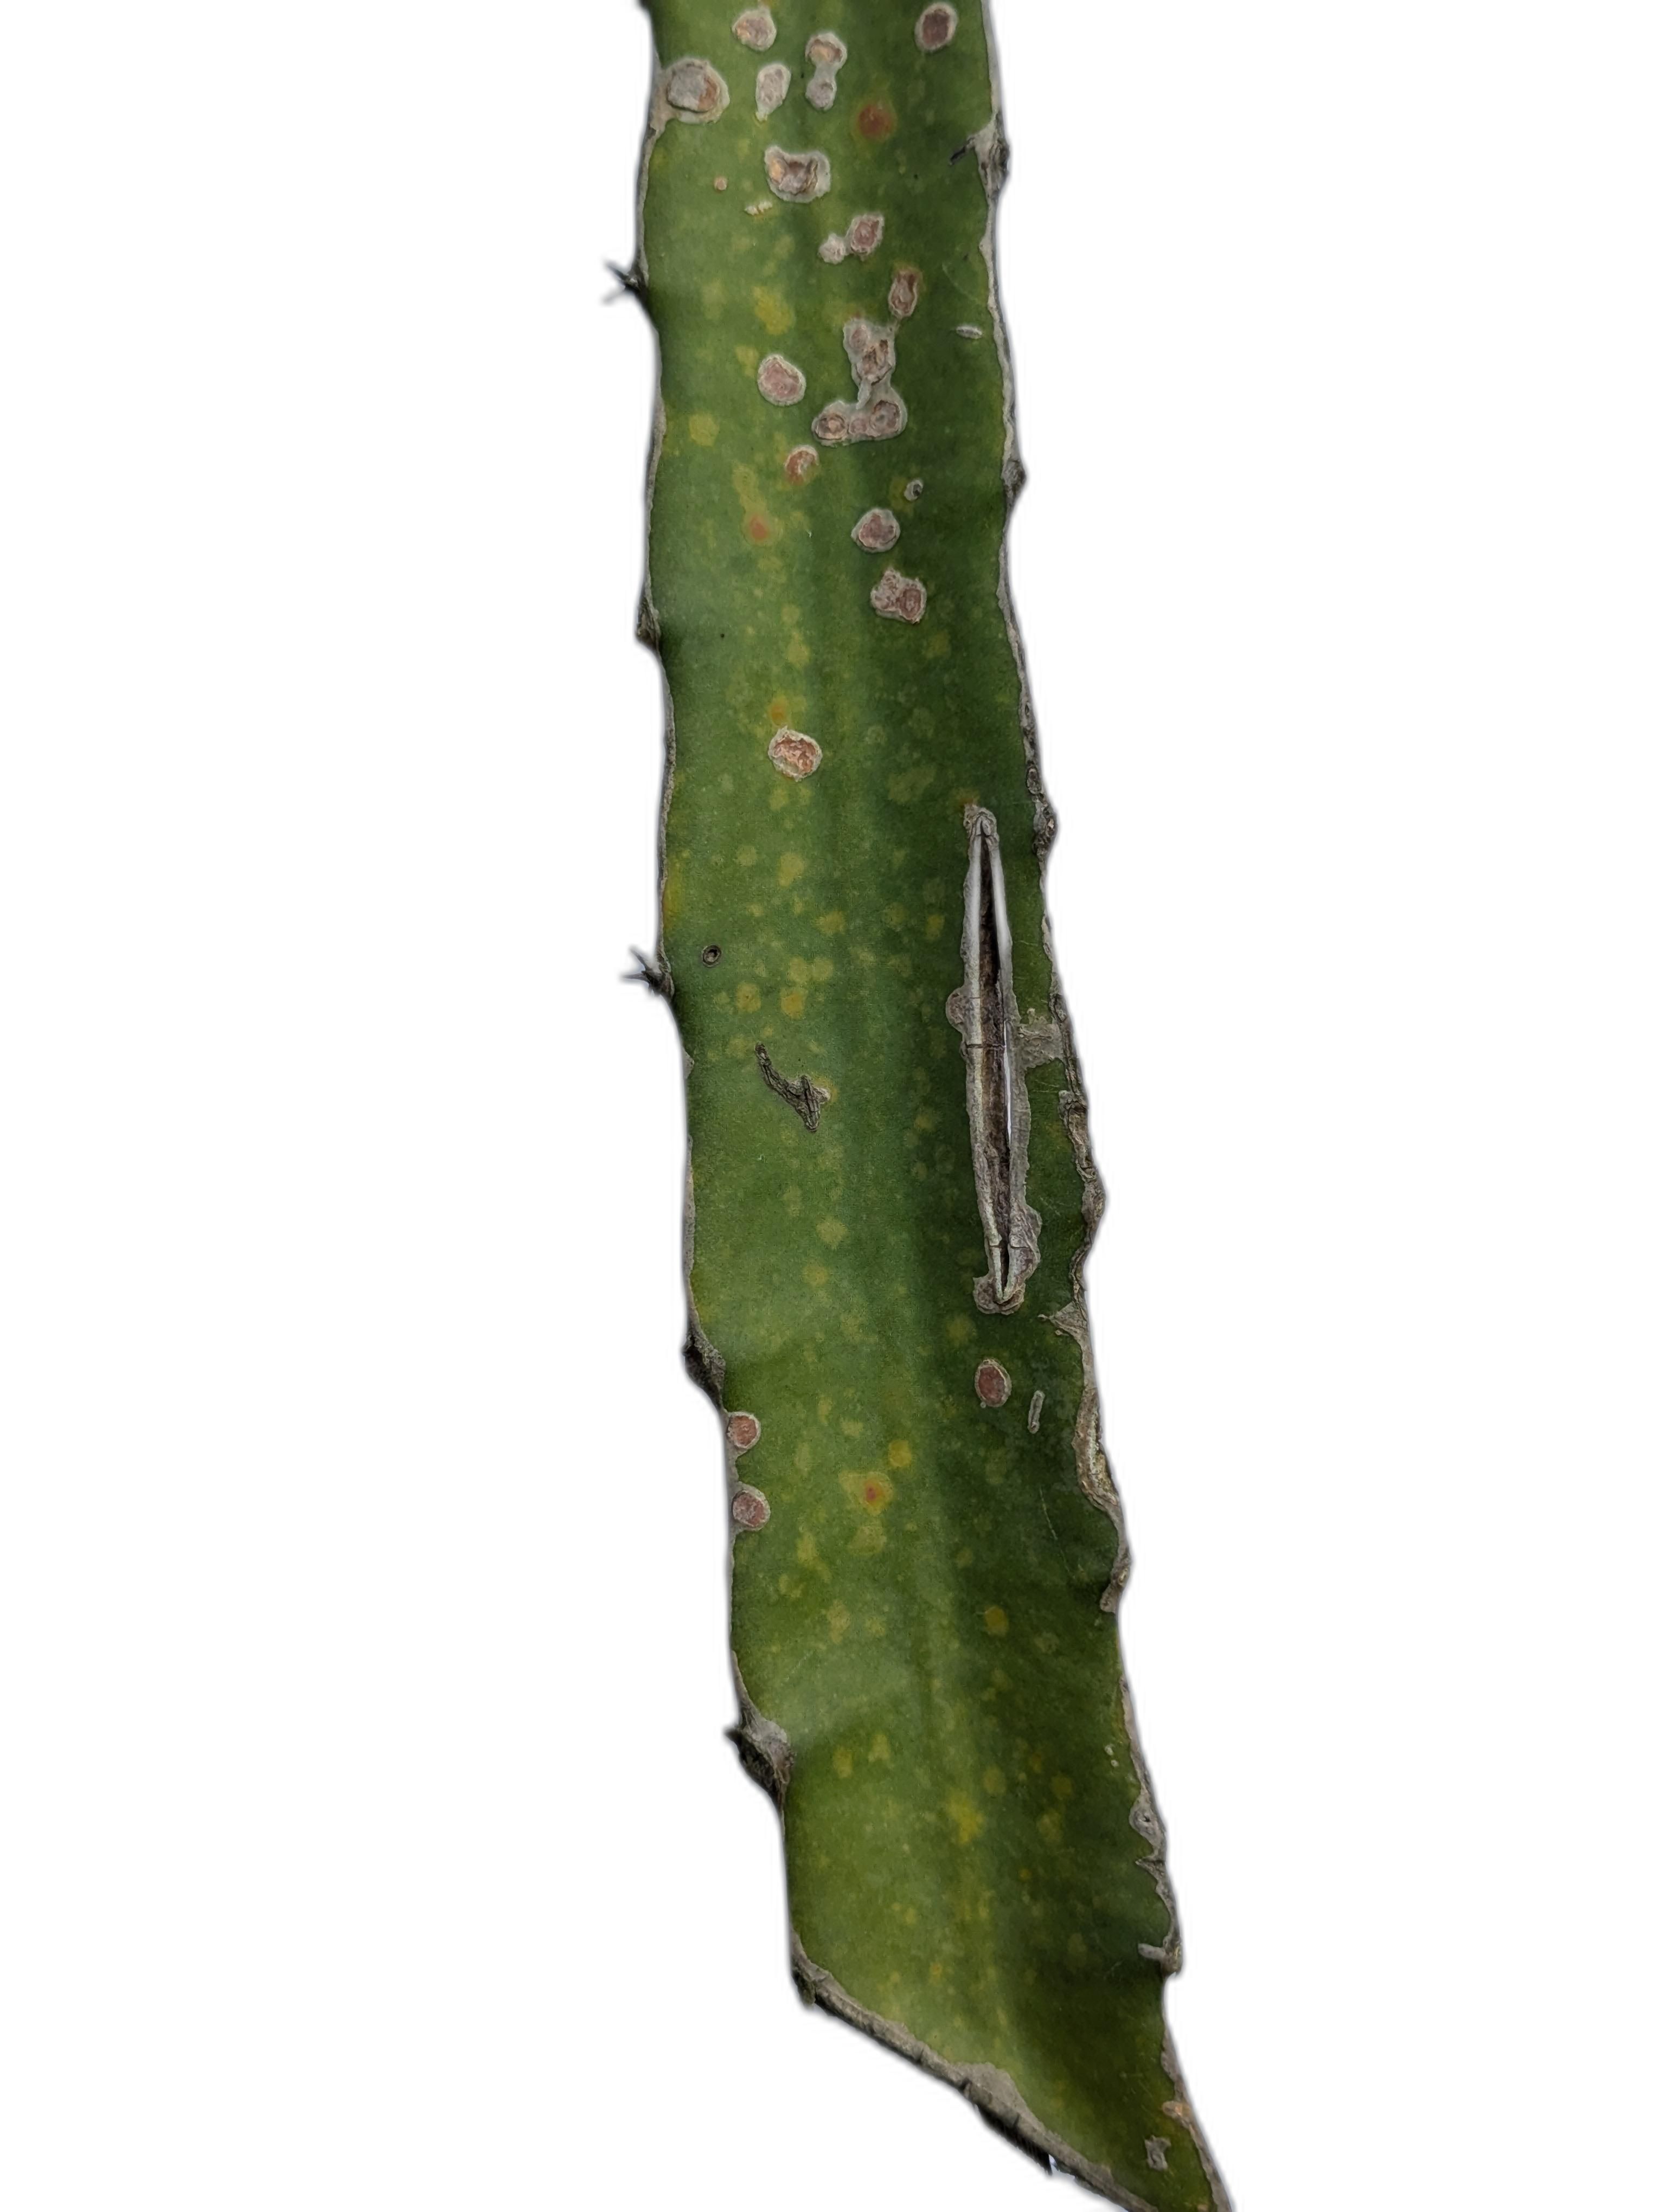
Label: Bad leaf